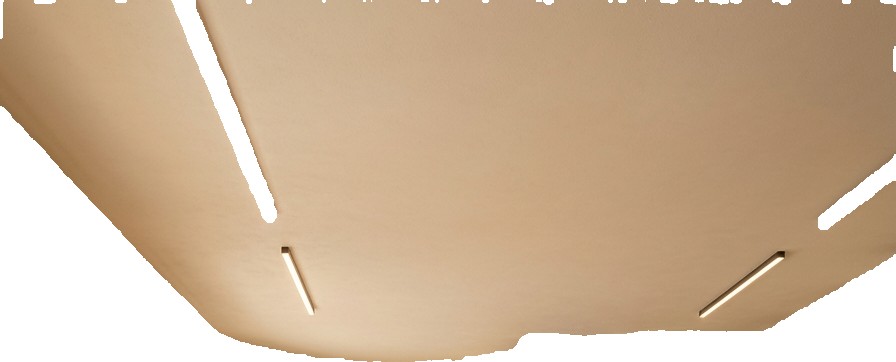
Surface category: ceiling